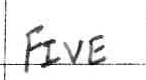
Label: five